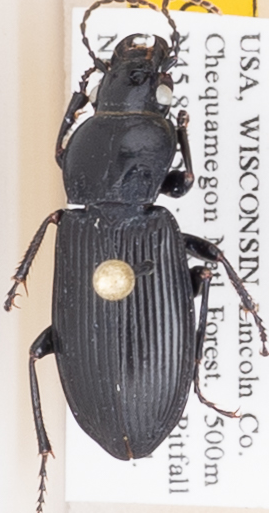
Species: Pterostichus melanarius melanarius
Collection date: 2018-07-10
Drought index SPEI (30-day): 0.71
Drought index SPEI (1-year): -0.24
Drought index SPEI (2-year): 1.642